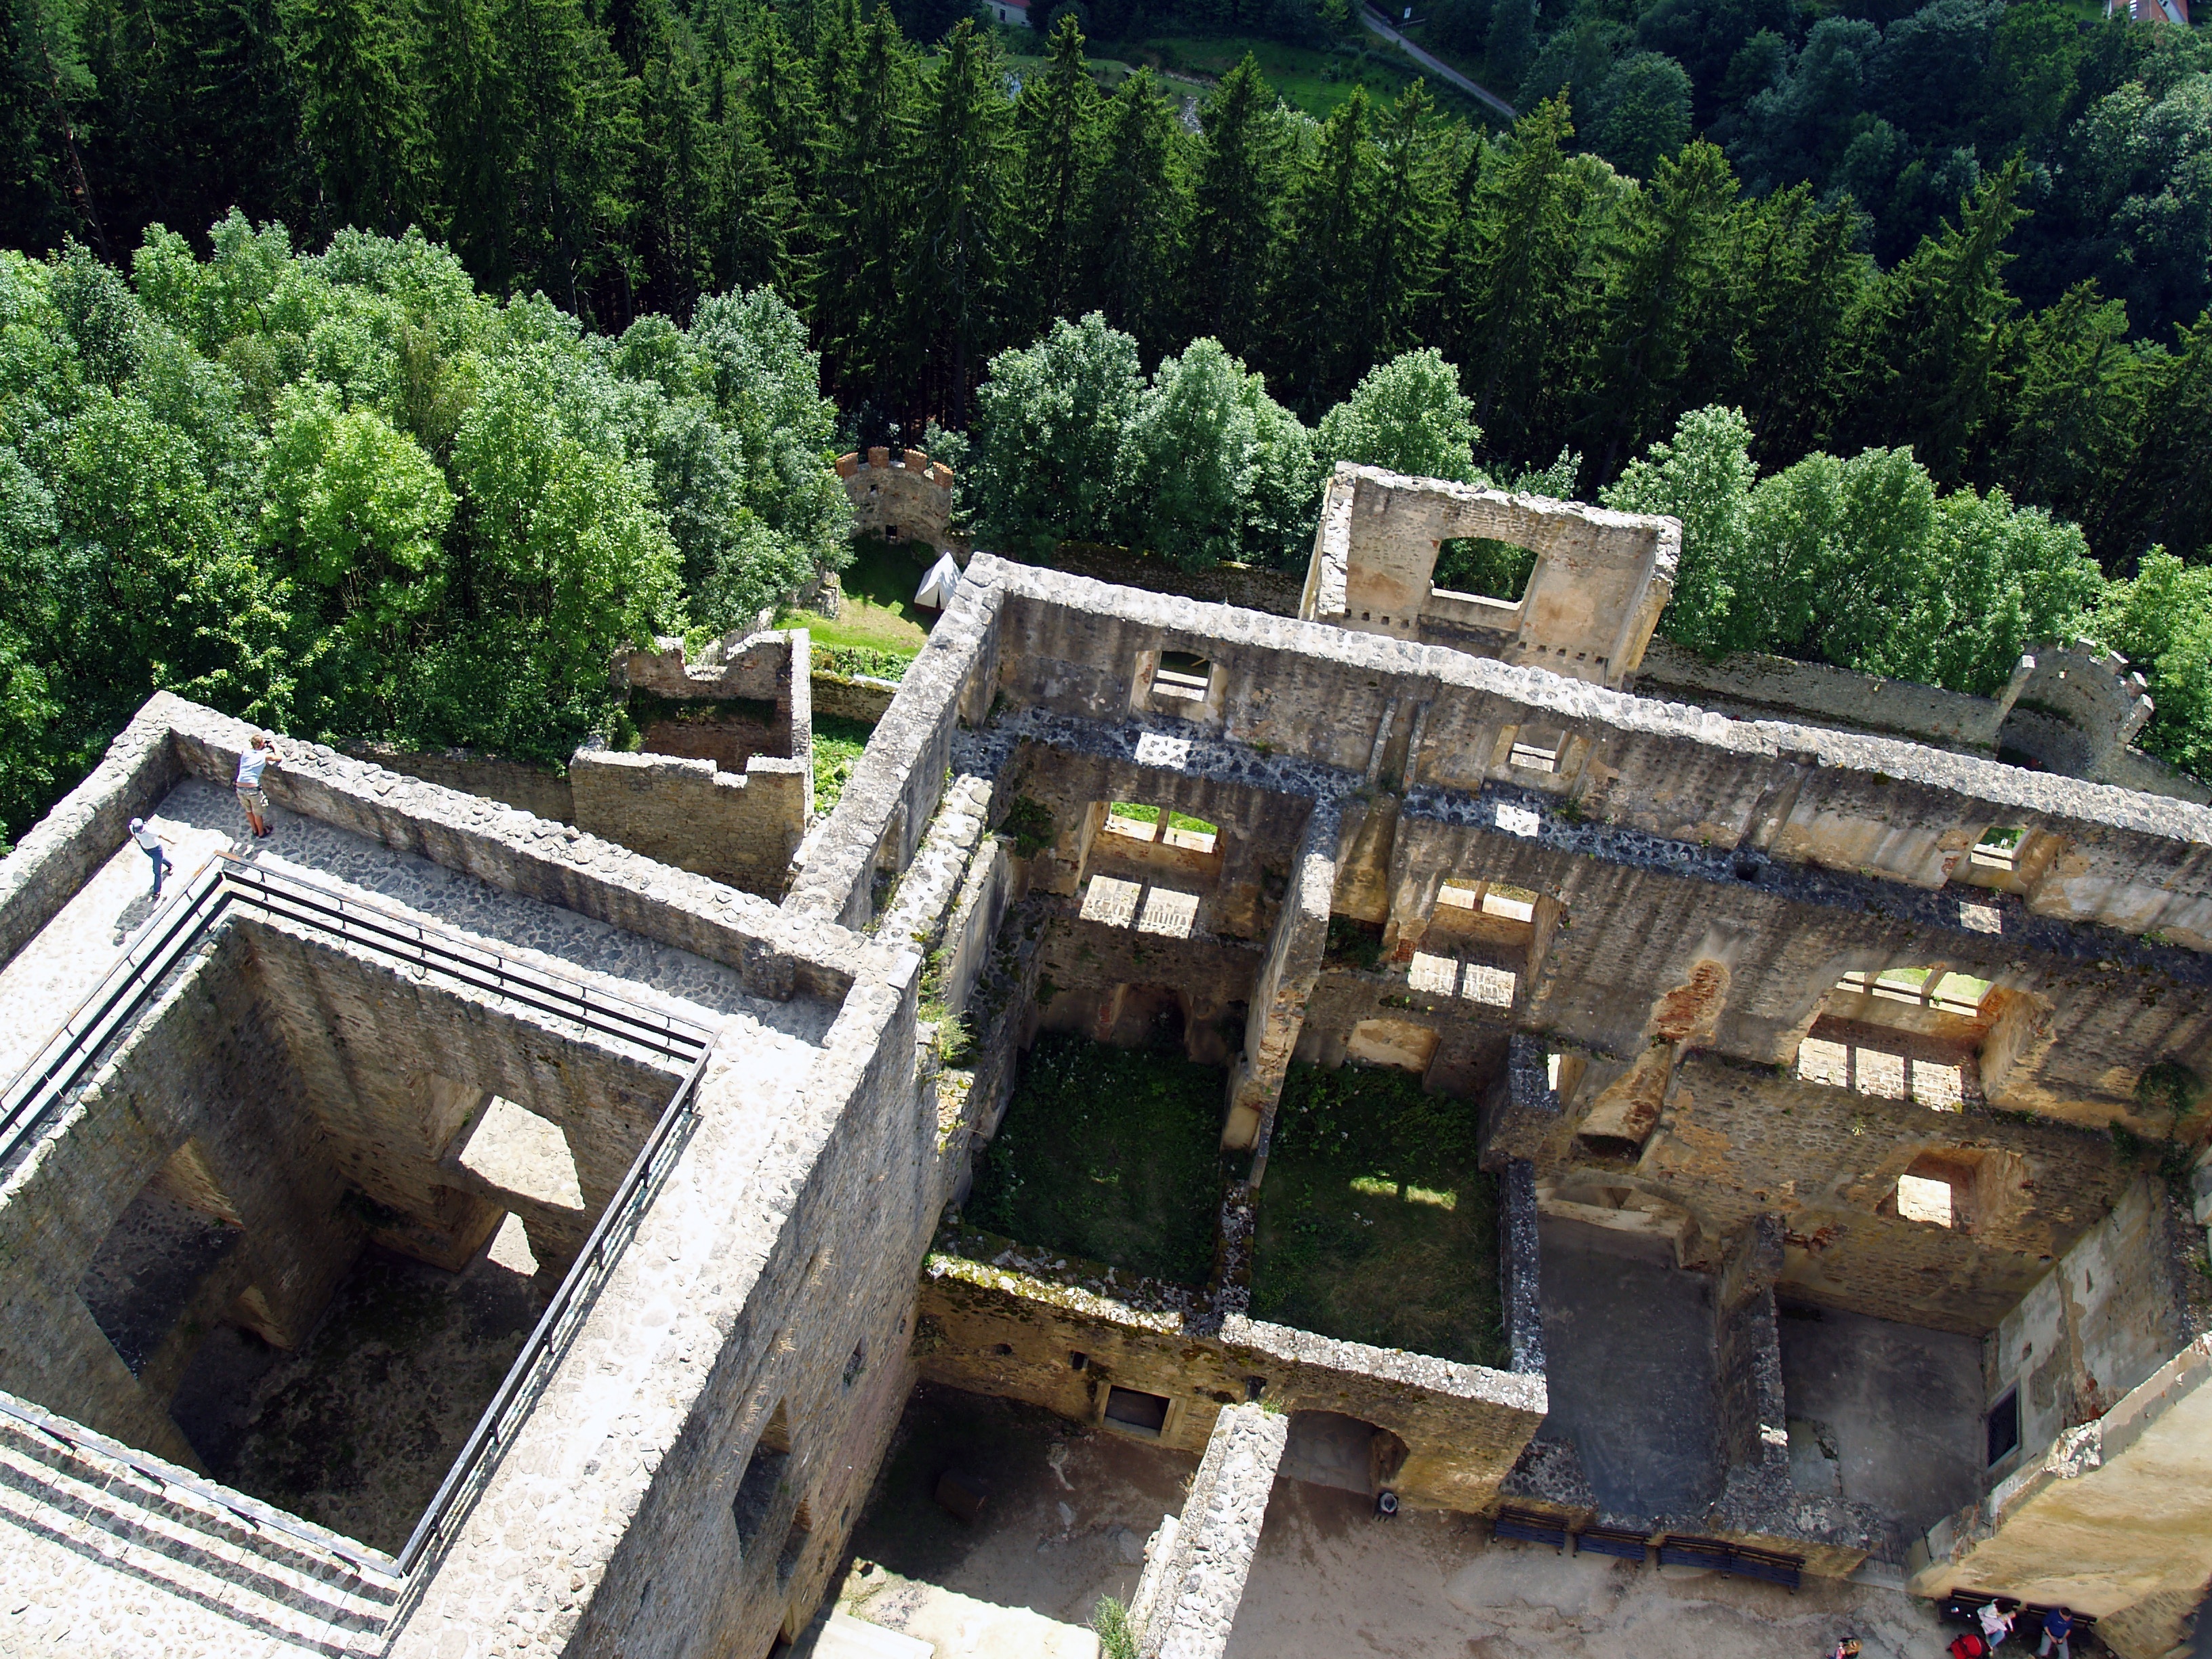
monument, castle, shrine, estate, czech republic, the fortifications, romanesque style, rolling stock, land tejn